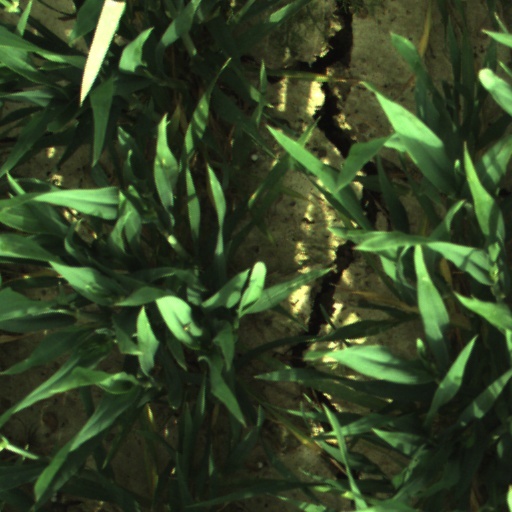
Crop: wheat